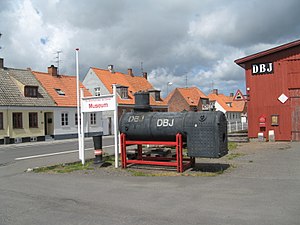
Bornholms Jernbanemuseum
Indgangen til Bornholms Jernbanemuseum.
Bornholms Jernbanemuseum eller DBJ Museum er, som navnet antyder, et jernbanemuseum på Bornholm. Museet ligger i Nexø og beskæftiger sig med De Bornholmske Jernbaner, ofte forkortet DBJ. Samlingen består af billeder, togvogne fra De Bornholmske Jernbaner og et mindre stationsmiljø.